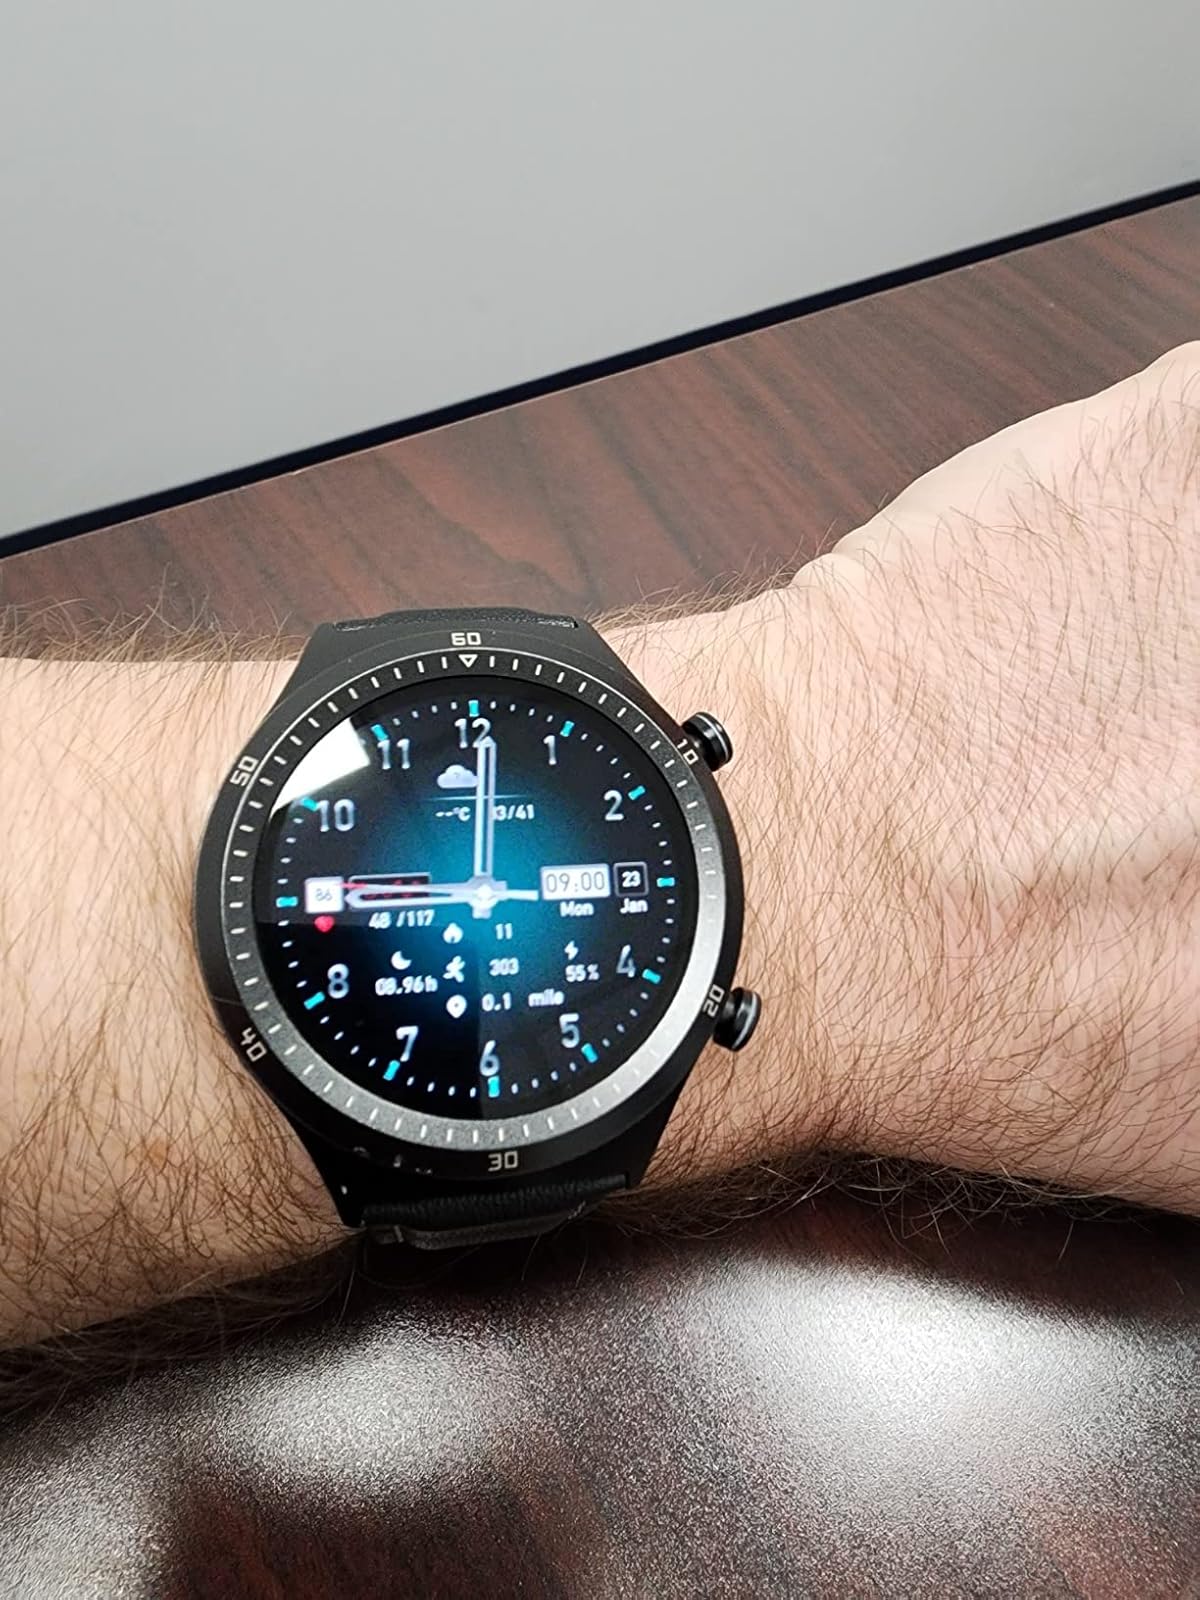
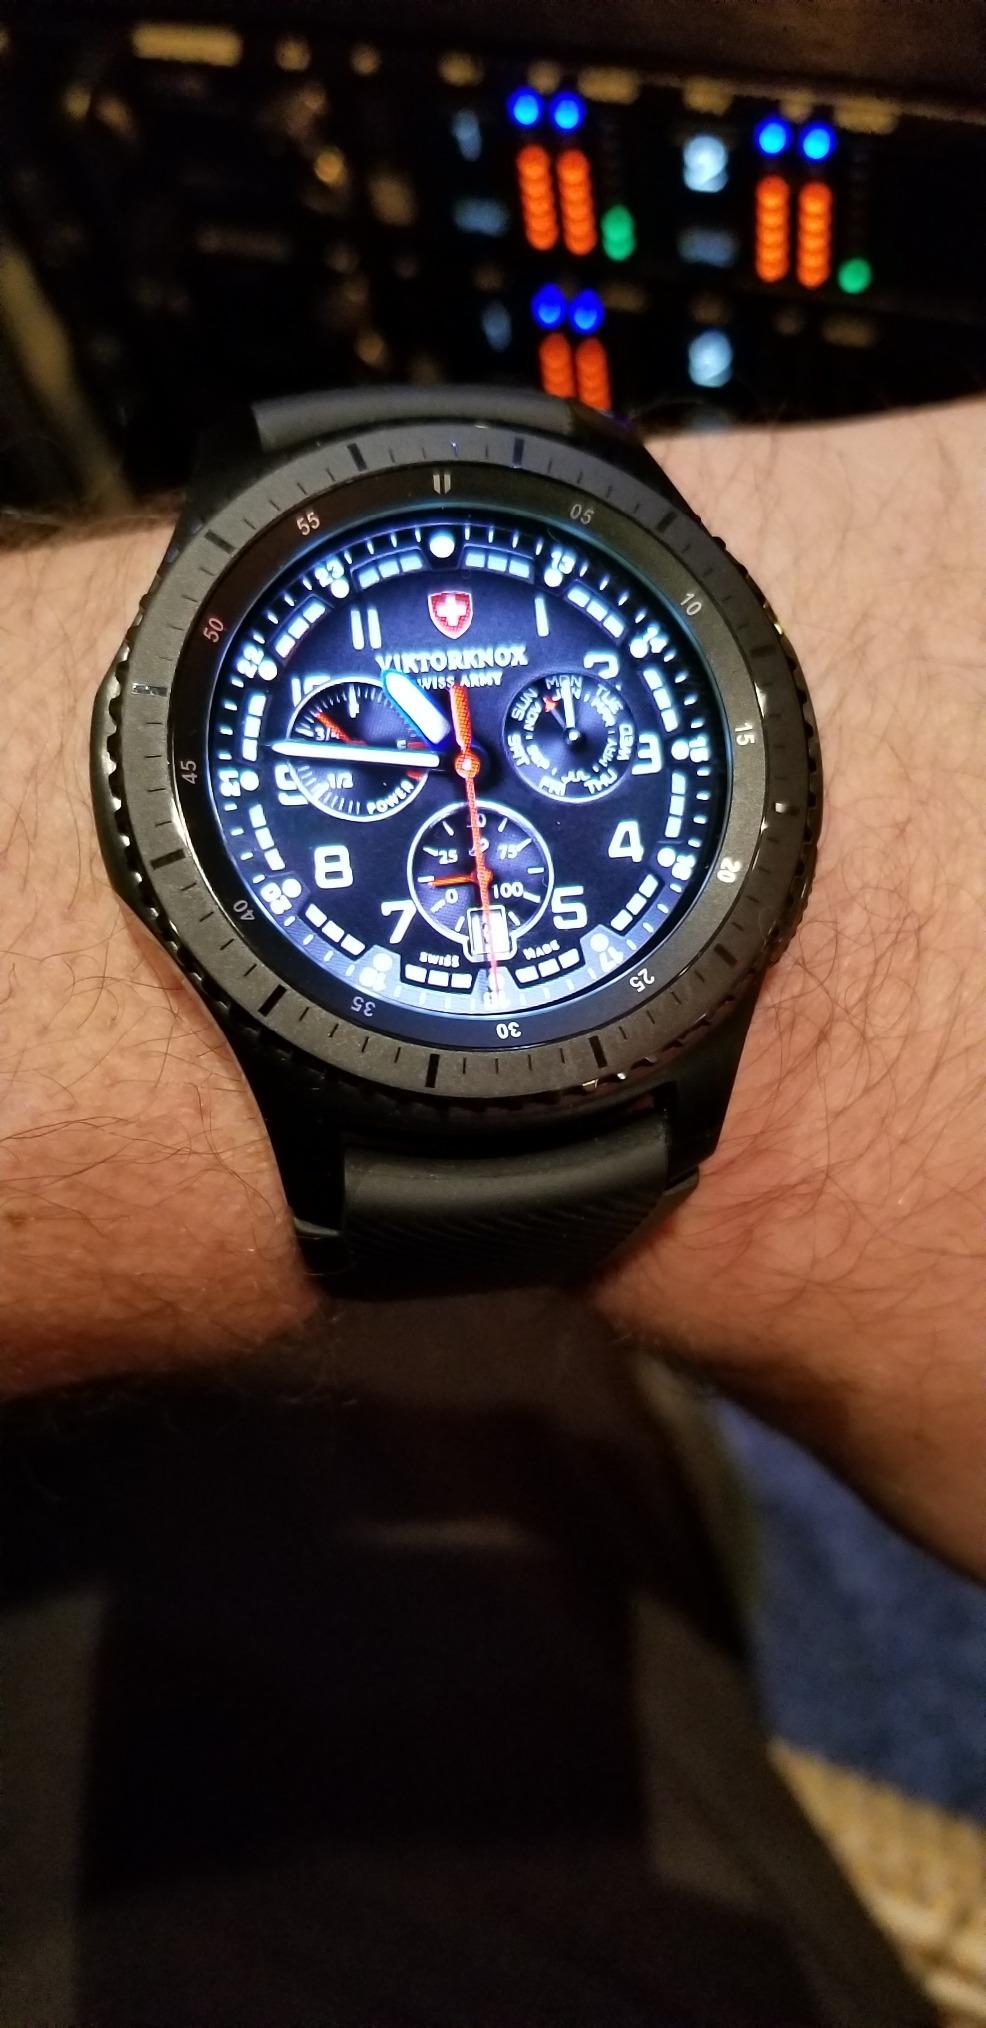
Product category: smartwatch
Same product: no